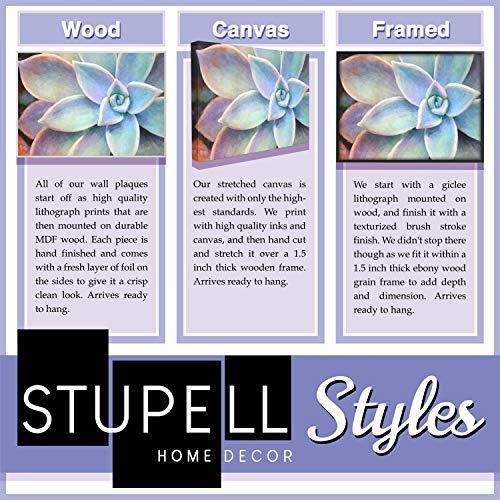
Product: The Kids Room By Stupell Dinosaurs Typography Chart Oversized Stretched Canvas Wall Art
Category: Home & Kitchen | Home Décor | Home Décor Accents | Ornaments
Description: Dimensions: 24 x 1.5 x 30 Inches.
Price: $53.78
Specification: ProductDimensions:24x30x1.5inches|ItemWeight:3.29pounds|ShippingWeight:3.29pounds(Viewshippingratesandpolicies)|Manufacturer:StupellIndustries|ASIN:B01E92DFXS|Itemmodelnumber:brp-1766_cn_24x30